Austin-Healey Sebring Sprite

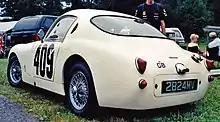
Rear view of a period Speedwell Sprite which competed on the 1960 Liège–Rome–Liège rally.

For the long-distance race at Sebring, Florida, in March 1959, the BMC Competition Department entered three Austin-Healey Sprites in the 12 Hours Grand Prix d'Endurance. The cars were prepared by Donald's son Geoffrey Healey at the company's Cape Works in Warwick, and were fitted with prototype disc brakes on all four wheels as well as wire wheels and tyres, all courtesy of Dunlop. Larger twin 1-inch SU carburettors gave the engines more performance and special twin-plate racing clutches took the drive to straight-cut close-ratio gearboxes. The cars were raced by Hugh Sutherland, Phil Stiles, Ed Leavens, Dr Harold Kunz, Fred Hayes, John Christy and John Colgate Jnr. Despite setbacks, the Sprites managed to finish first, second and third in their class, and their success in this premier sportscar race, which was part of FIA World Sportscar Championship, gave valuable publicity to BMC in the important North American market.